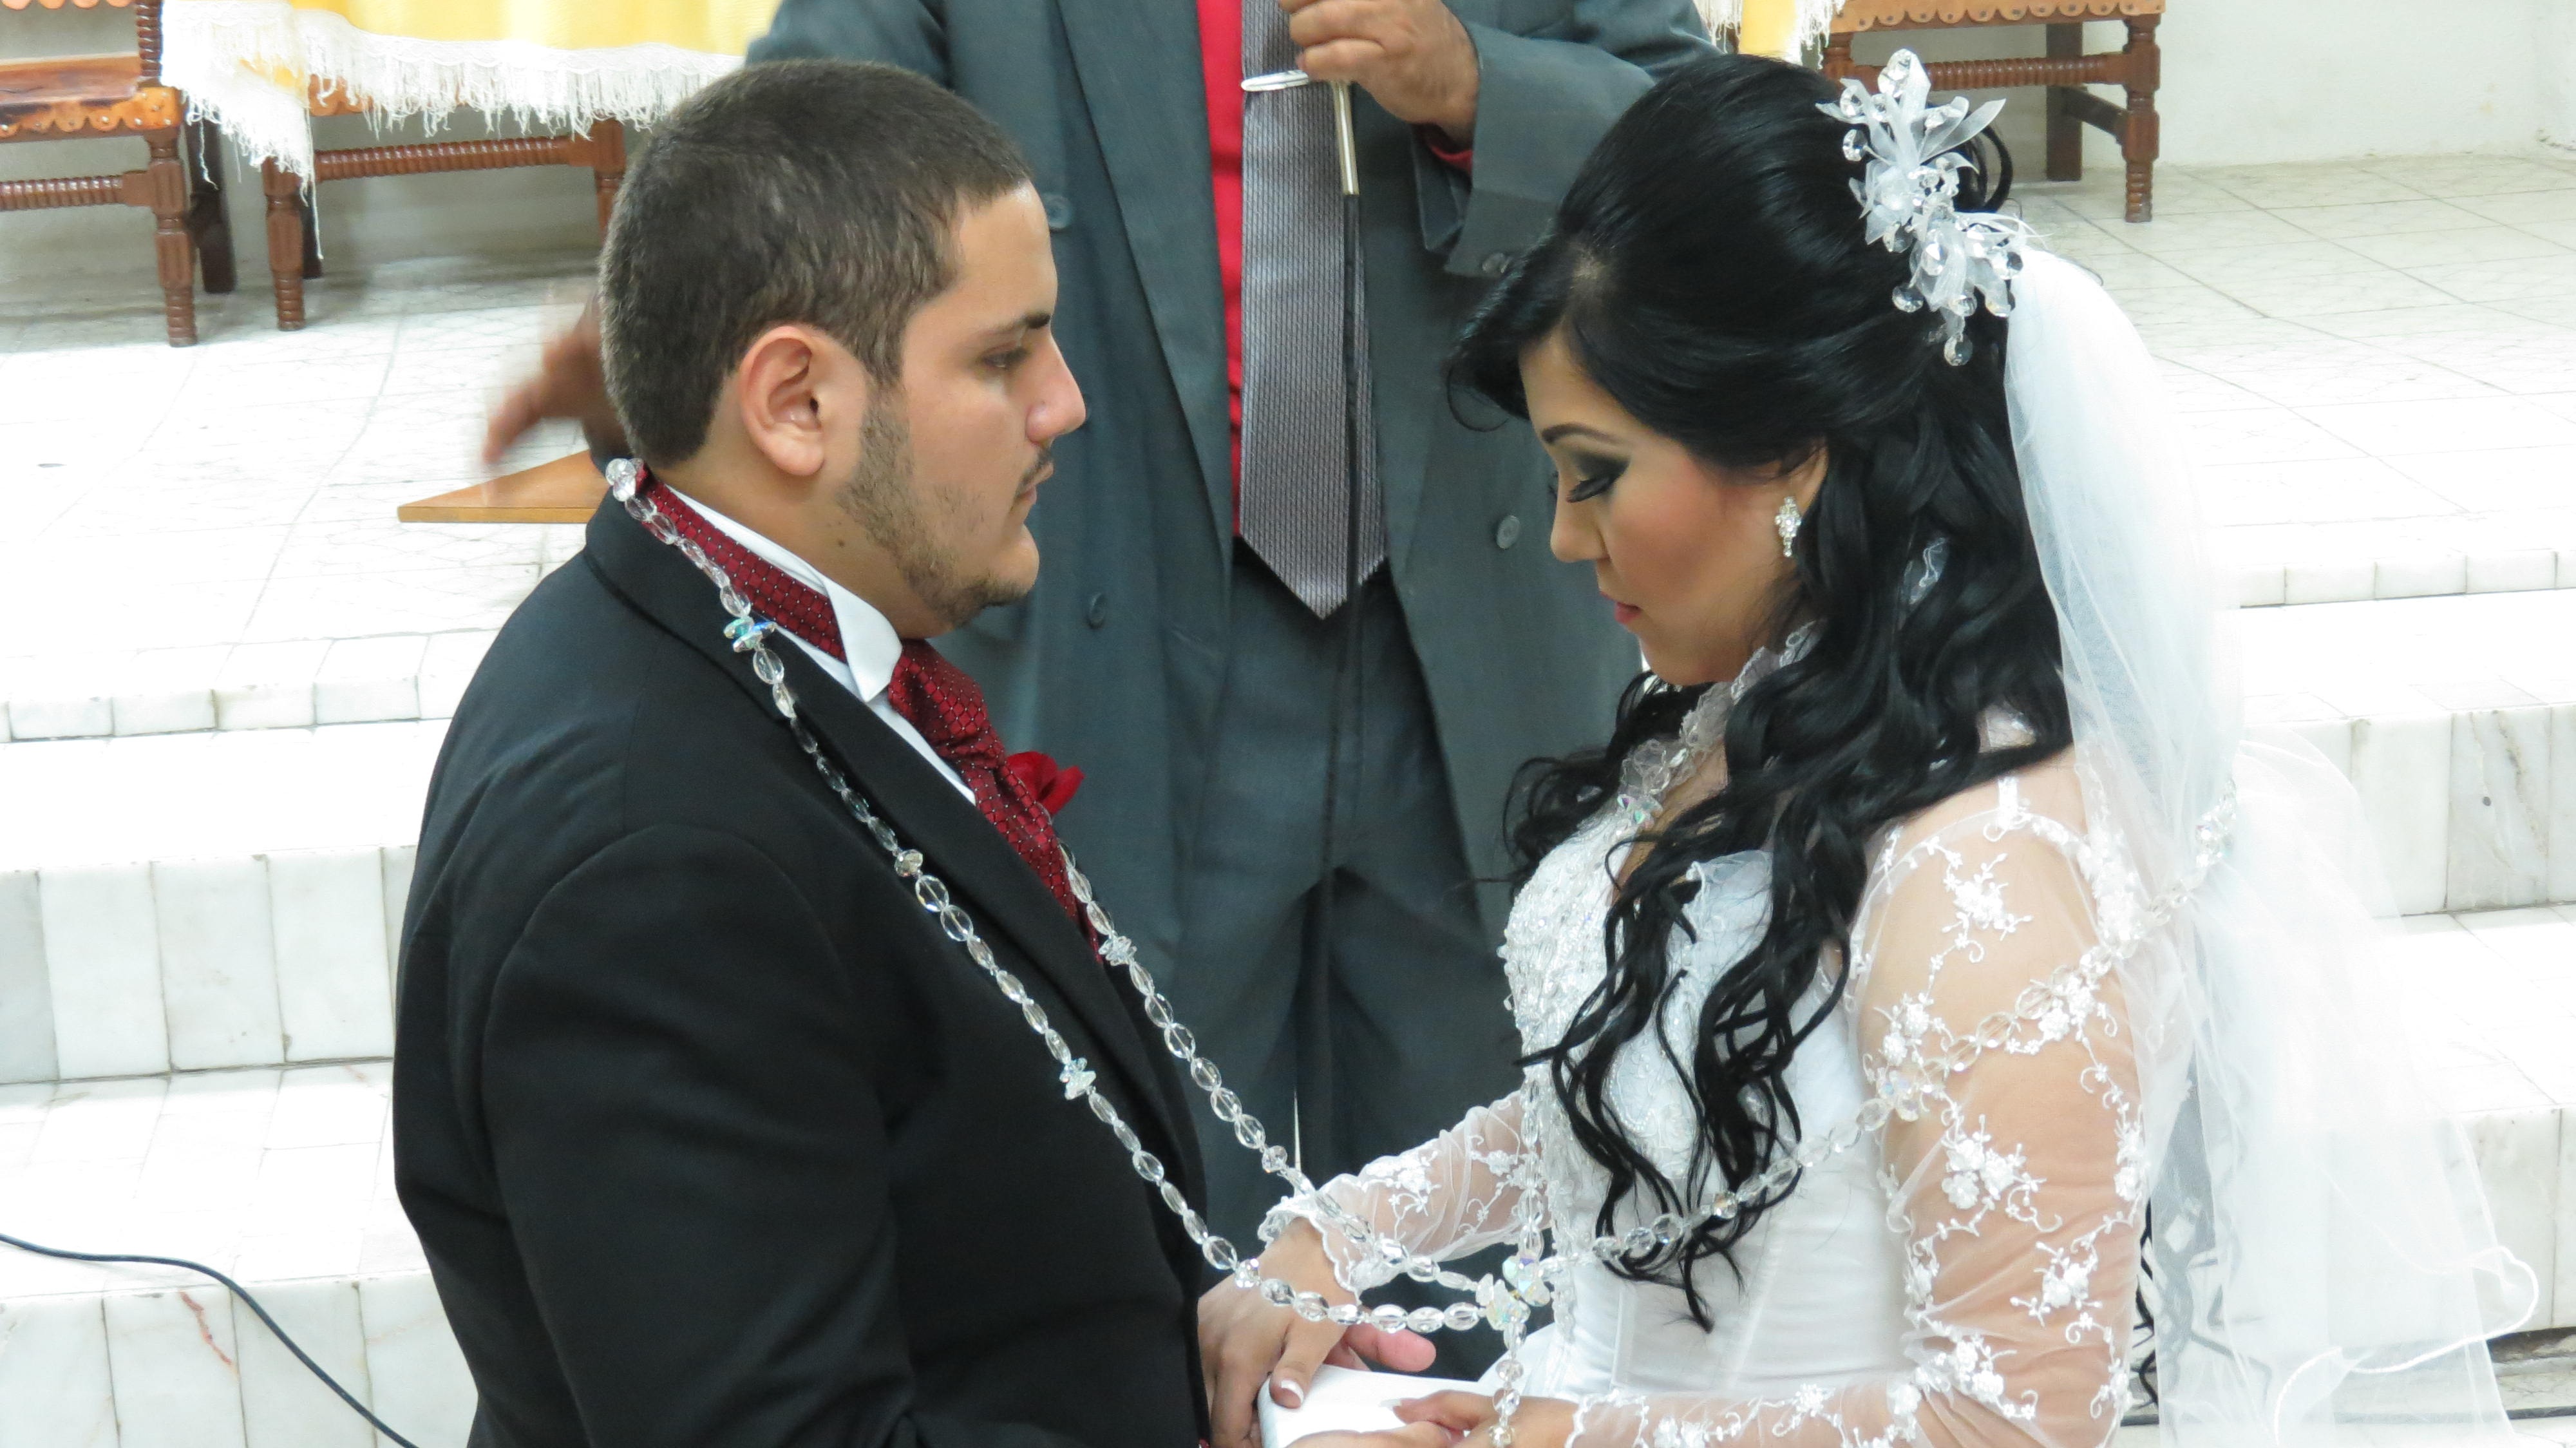
wedding, bride, marriage, ceremony, faces, happy people, hands together